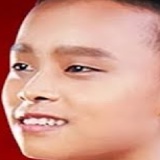
ca sĩ Hồ Văn Cường